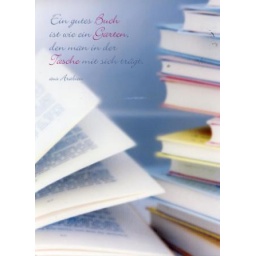
A good book is like a garden that you carry around in your bag